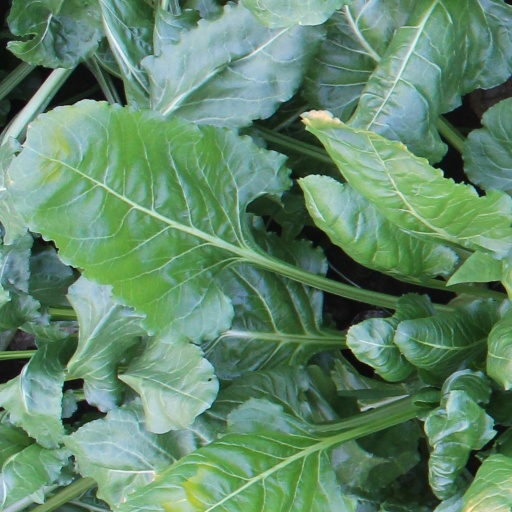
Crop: sugar beet